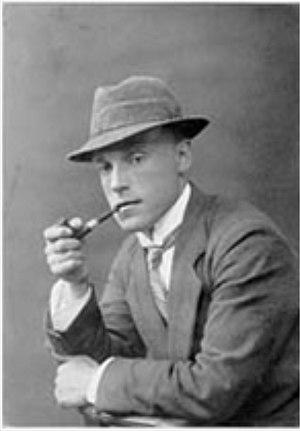
Erik Leonard Ekman, né le 14 octobre 1883 à Stockholm et mort le 15 janvier 1931 à Santiago de los Caballeros, est un botaniste suédois.